Sjernarøy Church

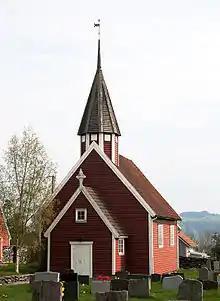
View of the church

Sjernarøy Church is a parish church of the Church of Norway in the large Stavanger Municipality in Rogaland county, Norway. It is located on the island of Kyrkjøy in the Sjernarøyane islands. It is the church for the Sjernarøy parish which is part of the Tungenes prosti (deanery) in the Diocese of Stavanger. The red, wooden church was built in a long church design in 1647 using designs by an unknown architect. The church seats about 160 people. The interior walls of the church are decorated with hand-painted rosemåling.